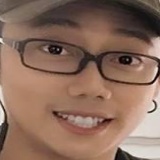
diễn viên Ginô Tống